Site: brandenburg
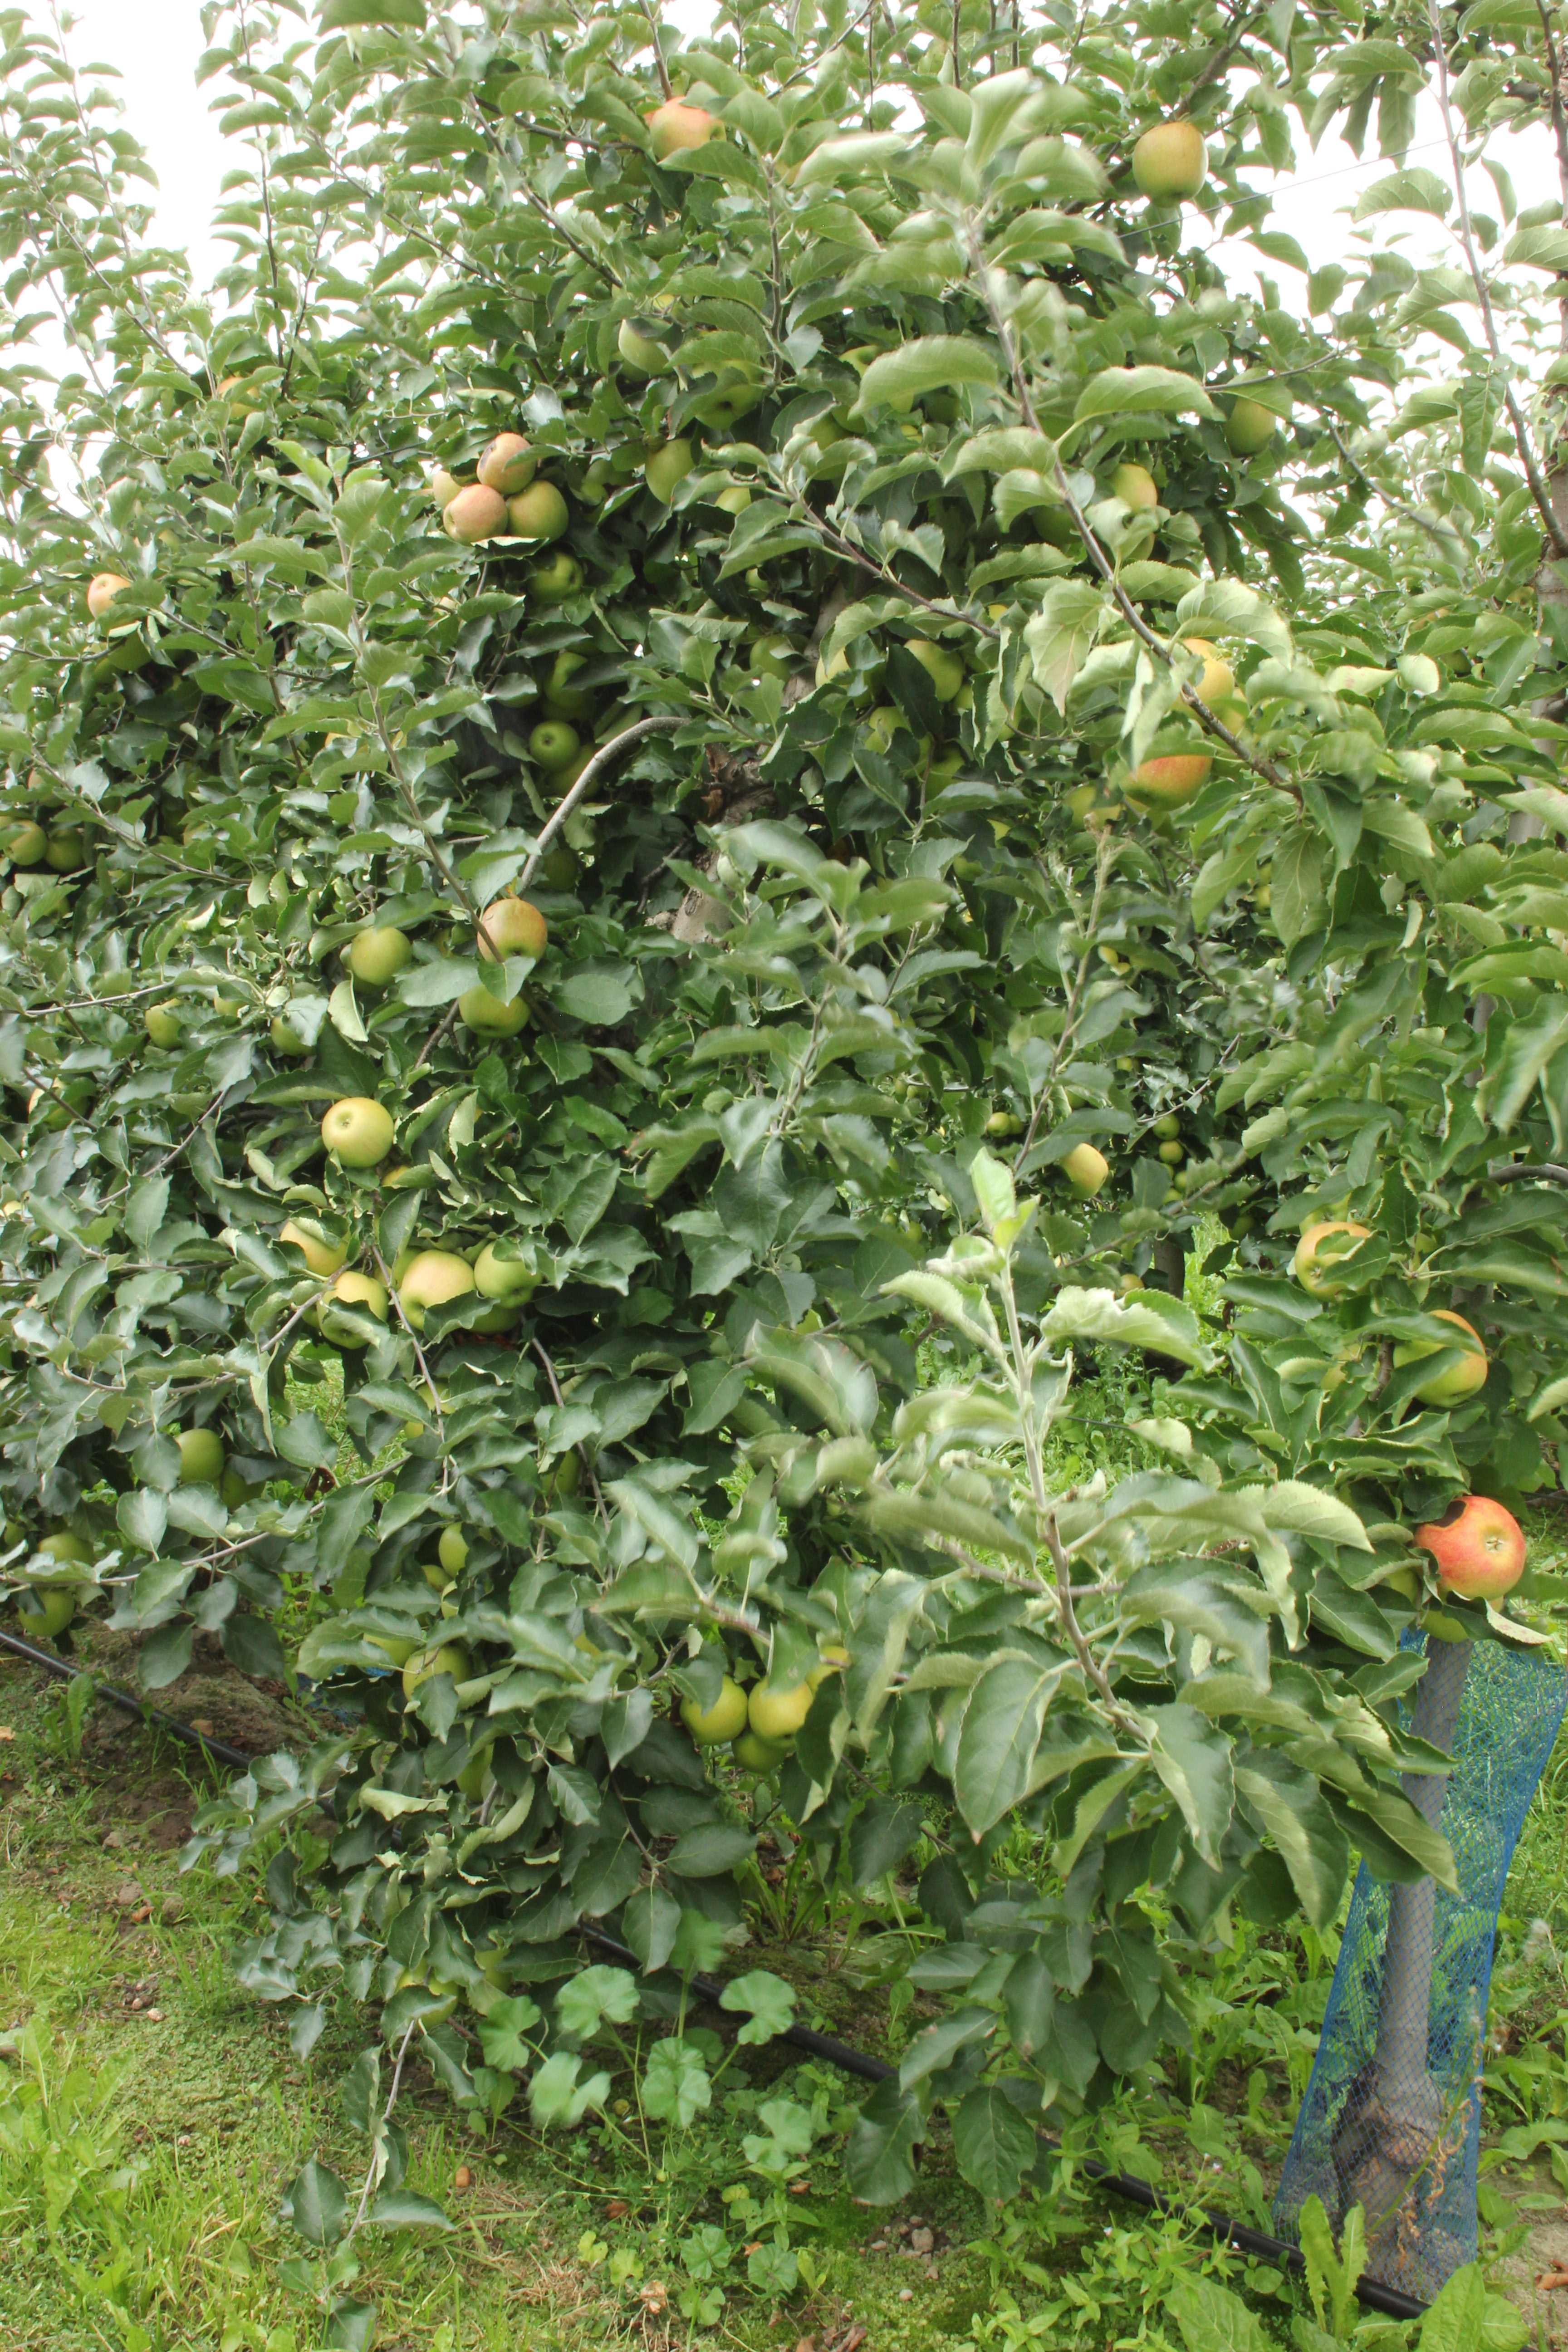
Growth stage (BBCH 87): Maturity of fruit and seed